C. G. Jung House Museum

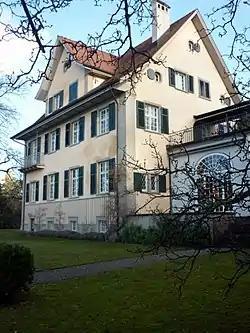
Facade overlooking the lake

The project began in 1906, with a letter from Jung to his cousin Ernst Robert Fiechter (1875–1948), architect and professor of architecture history at the Technical University of Munich: "We have in mind to build a house someday, in the country near Zürich, on the lake".